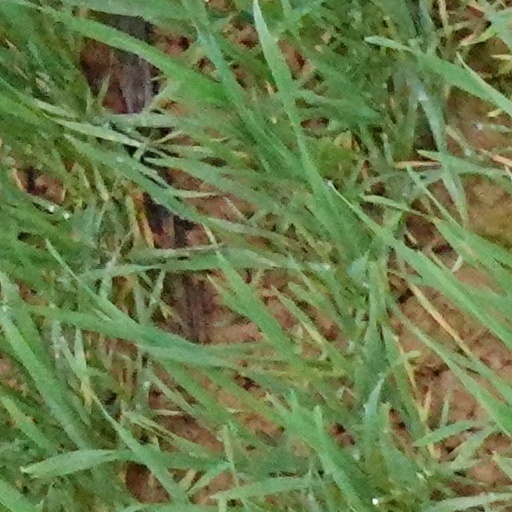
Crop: wheat